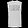
Label: T - shirt / top